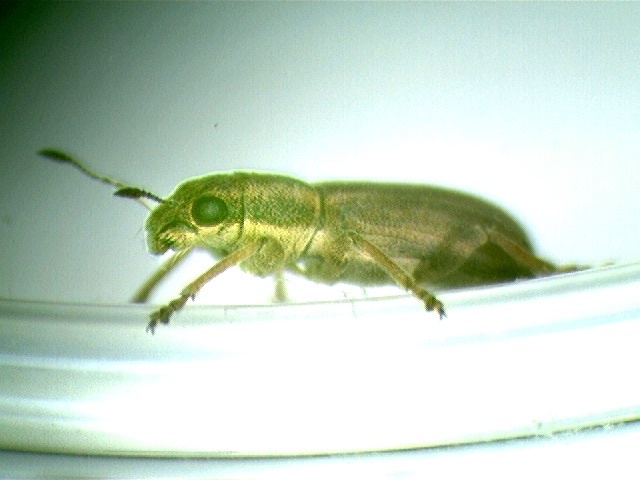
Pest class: pea_leaf_weevil